Necropolis

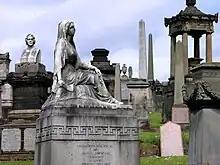
Graves at the Glasgow Necropolis in Scotland

A necropolis (: necropolises, necropoles, necropoleis, necropoli) is a large, designed cemetery with elaborate tomb monuments. The name stems from the Ancient Greek "nekropolis".